J. Leo Fairbanks House (Corvallis, Oregon)

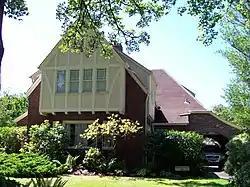
The Fairbanks House in 2009

The J. Leo Fairbanks House is a historic residence in Corvallis, Oregon, United States.